Georgia State Route 223

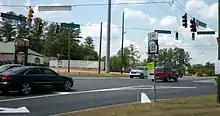
SR 223 intersects the southern terminus of SR 388 in Grovetown, where both highways meet the eastern terminus of Harlem-Grovetown Road.

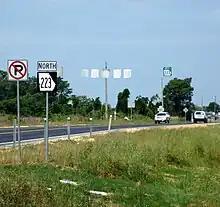
SR 223, just northwest of its eastern terminus in Augusta, looking northwest toward Grovetown (note the discrepancy in signage, "north" vs. "west")

Almost immediately, SR 223 curves back to the east-southeast at a point just southeast of White Oak Campground. At the intersection with Hinton Wilson Road, SR 223 becomes known as Wrightsboro Road. Farther to the east, Wrightsboro Road is an important urban corridor in the Augusta metropolitan area. The highway crosses over Kiokee Creek and has a slight northward jog before continuing to the southeast. Approximately later, it intersects US 221/SR 47 (Appling–Harlem Road) at a roundabout. The road then curves to a more east-southeasterly routing and crosses over Little Kiokee Creek. Then, it travels just south of Euchee Creek Elementary School and Euchee Creek Library. A short distance later, the roadway crosses over the northern terminus of the Grovetown Trails at Euchee Creek, briefly skirting along the northwestern city limits of Grovetown in the process. A few hundred feet later, the highway enters Grovetown proper and has an intersection with the eastern terminus of Harlem–Grovetown Road. This intersection also marks the southern terminus of SR 388, which takes on the "Wrightsboro Road" name, while SR 223 continues as West Robinson Avenue. The highway travels to the southeast. Just before intersecting the northern terminus of Newmantown Road, it curves to the east-southeast. Upon crossing some railroad tracks of CSX, it becomes East Robinson Avenue. Between the southern terminus of 2nd Avenue and the northern terminus of Hollingsworth Drive, it passes the city's fire and police department. It then curves to the south-southeast. At an intersection with the western terminus of Selkirk Way, SR 223 curves back to the southeast. Just past an intersection with the southern terminus of Pepper Hill Drive, the highway leaves the city limits of Grovetown and enters Richmond County and the city limits of Augusta.